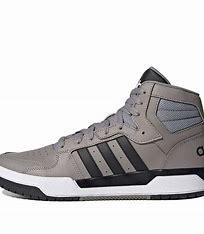
Brand: adidas
Model: neo Adidas NEO Entrap Mid